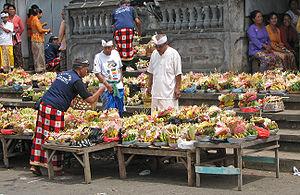
Offrandes lors d'une cérémonie hindouiste (Ile de Bali, Indonésie)
Le don est l'action de donner sans contrepartie.